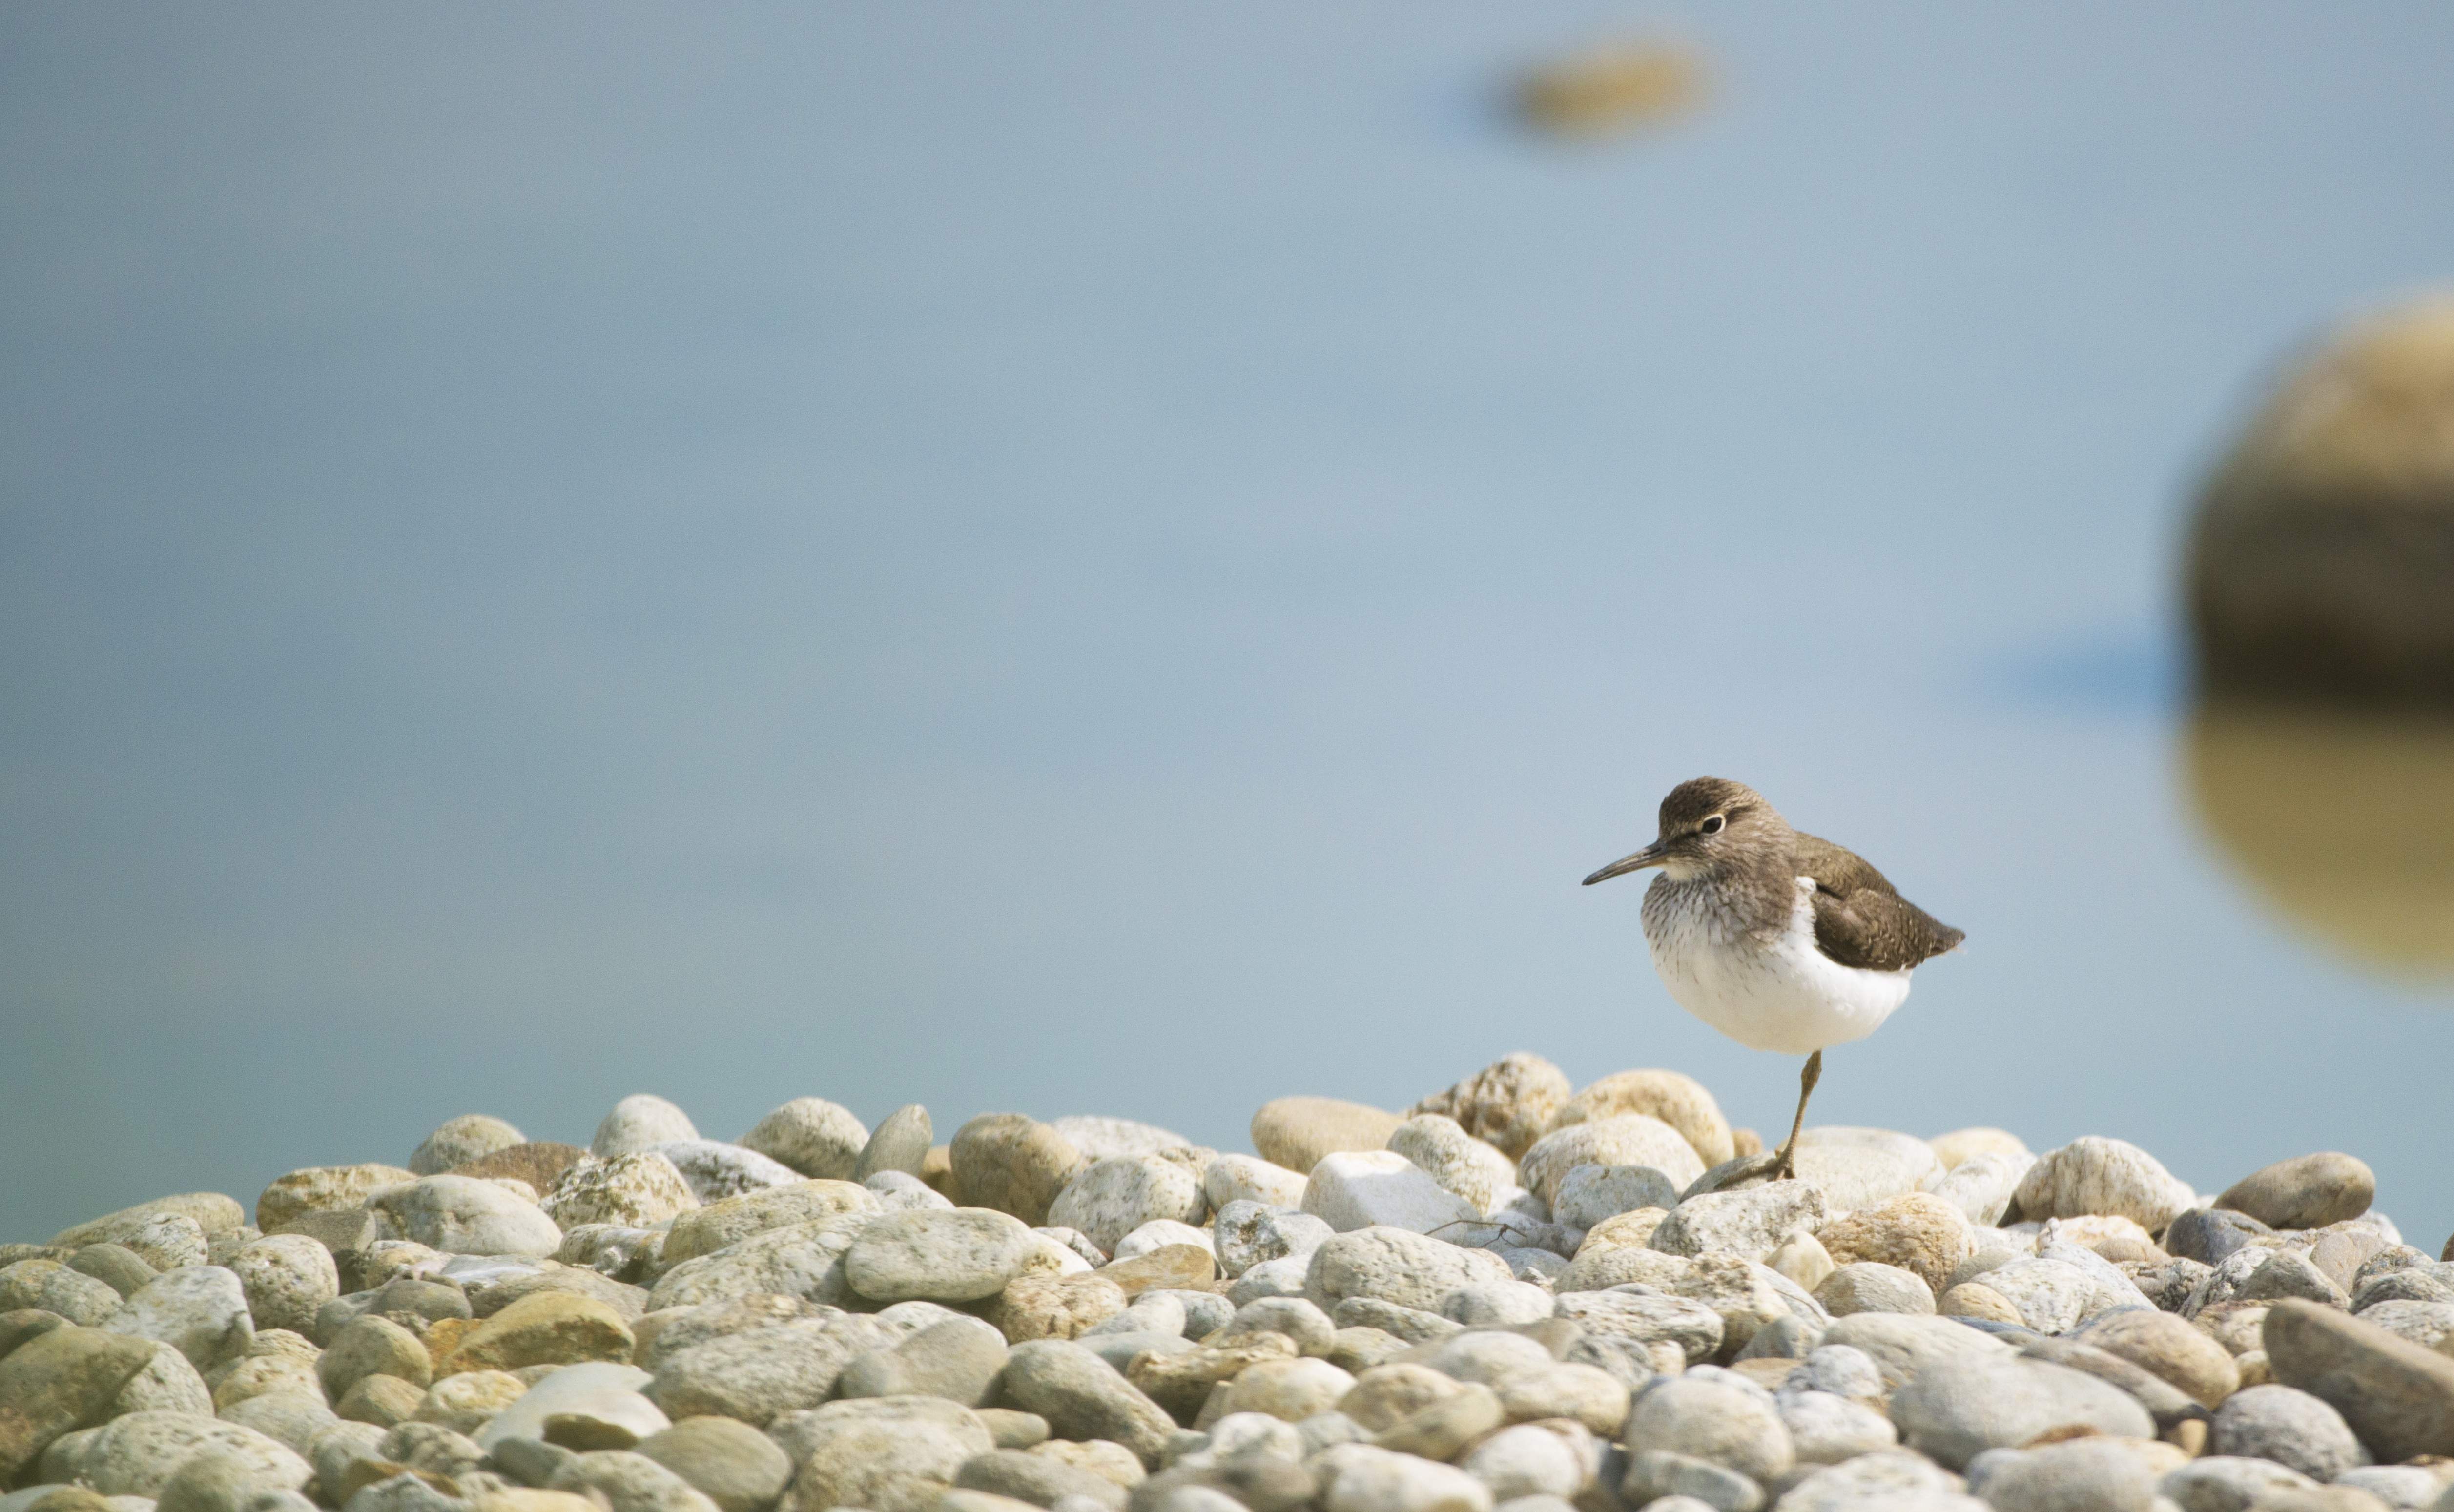
sea, nature, sand, bird, seabird, wildlife, fauna, vertebrate, macro photography, ariege, charadriiformes, perching bird, kentish plover, field birds, maz res